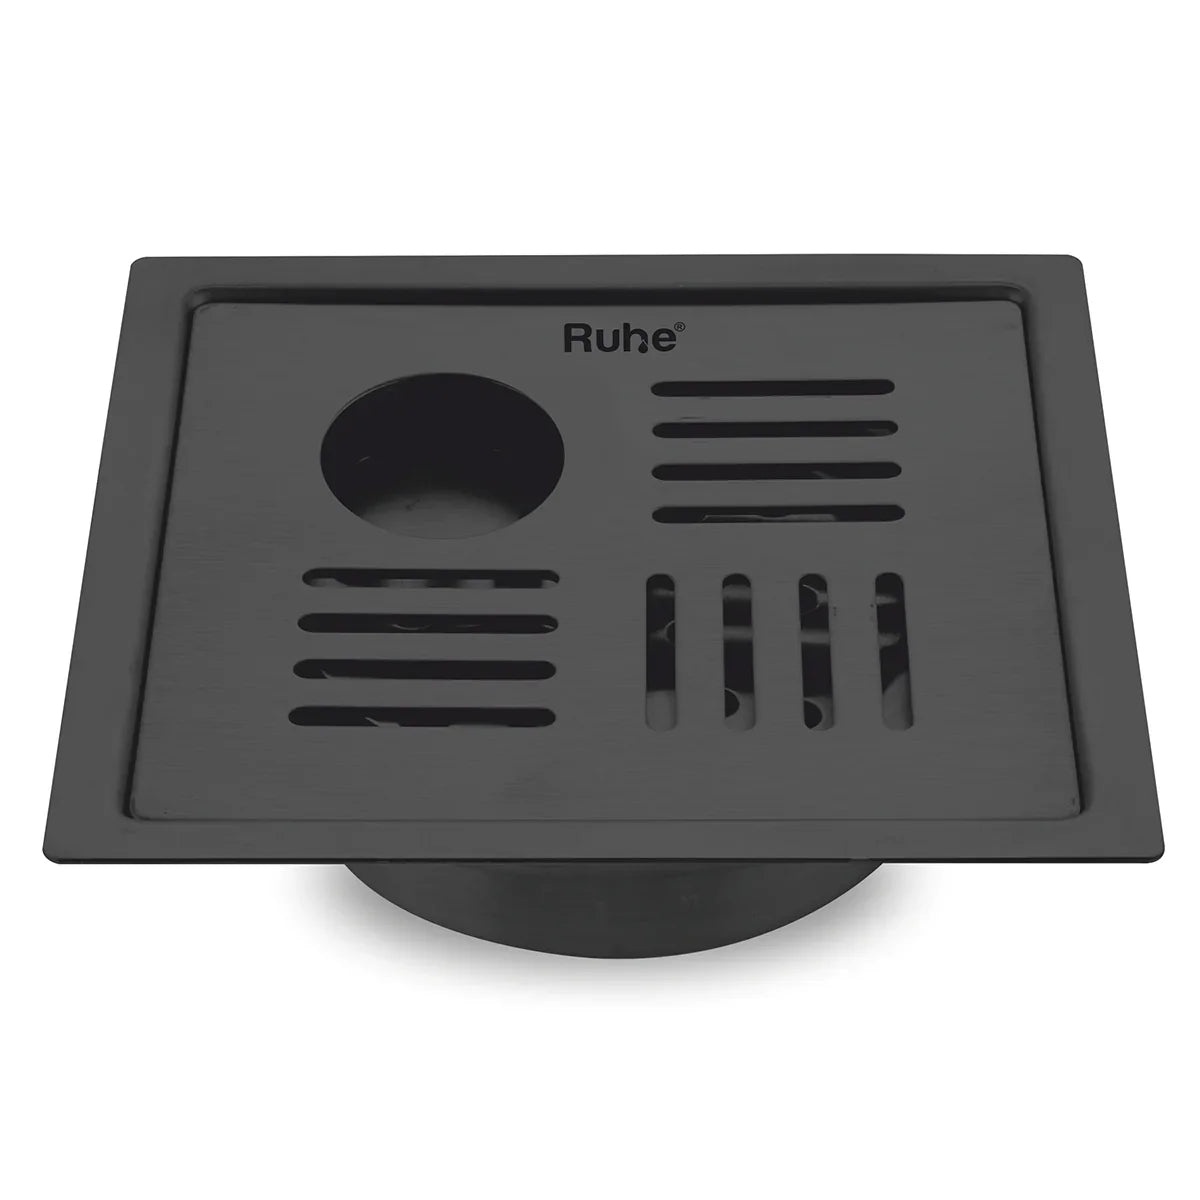
Ruby Square Flat Cut Floor Drain in Black PVD Coating (6 x 6 Inches) with Hole - by Ruhe
Ruby Square Flat Cut Floor Drain in Black PVD Coating (6 x 6 Inches) with Hole - by Ruhe PRODUCT DIMENSIONS Size: 150 x 150 mm (6 x 6 inches) PRODUCT FEATURES MATERIAL: Floor drains are manufactured in 1mm thick AISI 304-grade stainless steel with an 18% Chromium and 8% Nickel composition that actively resists rusting for a long time. FINISH: Black Matte PVD Coating that that provides strength, wear resistance and prevents oxidation. EDGES: Flat Edges that ensure a quick and easy installation. SUITABILITY: Floor Trap is compatible with sewage drain pipes that are 4 inches in diameter and above. COCKROACH TRAP: Anti-Cockroach Trap Jali prevents foul smells, gases, and pests from entering the bathroom, while also collecting waste to avoid clogging the main drain pipe. DESIGNER GRATING TOP: Floor Trap has a modernised, grating top/ drain cover that is easy to maintain and clean and ensures faster drainage. INBUILT HOLE: Floor Drain comes with an inbuilt hole allowing flawless attachment of wastepipes from wash basins, washing machines, kitchen sinks and other appliances. MAINTENANCE: Avoid harsh chemicals like strong detergents and acids; the product, made of 304-grade stainless steel with 8% nickel, is not entirely rust-proof and requires regular maintenance for extended rust resistance. COUNTRY OF ORIGIN: INDIA, Manufactured, Packaged & Marketed by Ruhe Solutions Pvt. Ltd., 100% Made in India. PACKAGE CONTENTS: 1 Drain Cover, 1 Drain Frame , 1 Inner Cup, 1 Outer Cup.
Brand: RUHE Solutions Pvt. Ltd.
Category: Hardware > Plumbing > Plumbing Fixture Hardware & Parts > Drains > Floor Drains